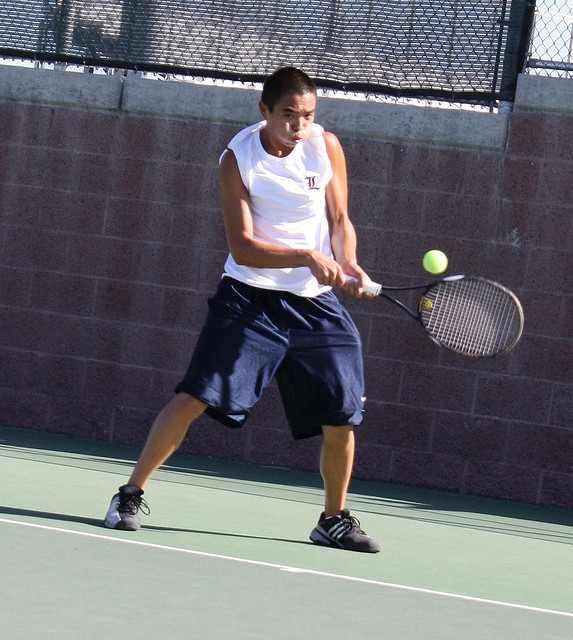
một nam vận động viên tennis đang đánh bóng ở trên sân